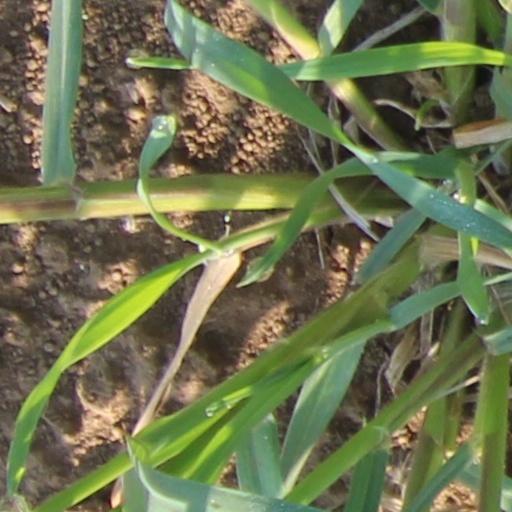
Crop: wheat